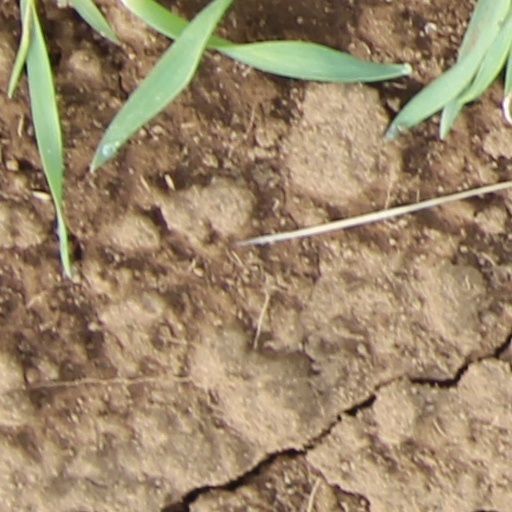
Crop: wheat